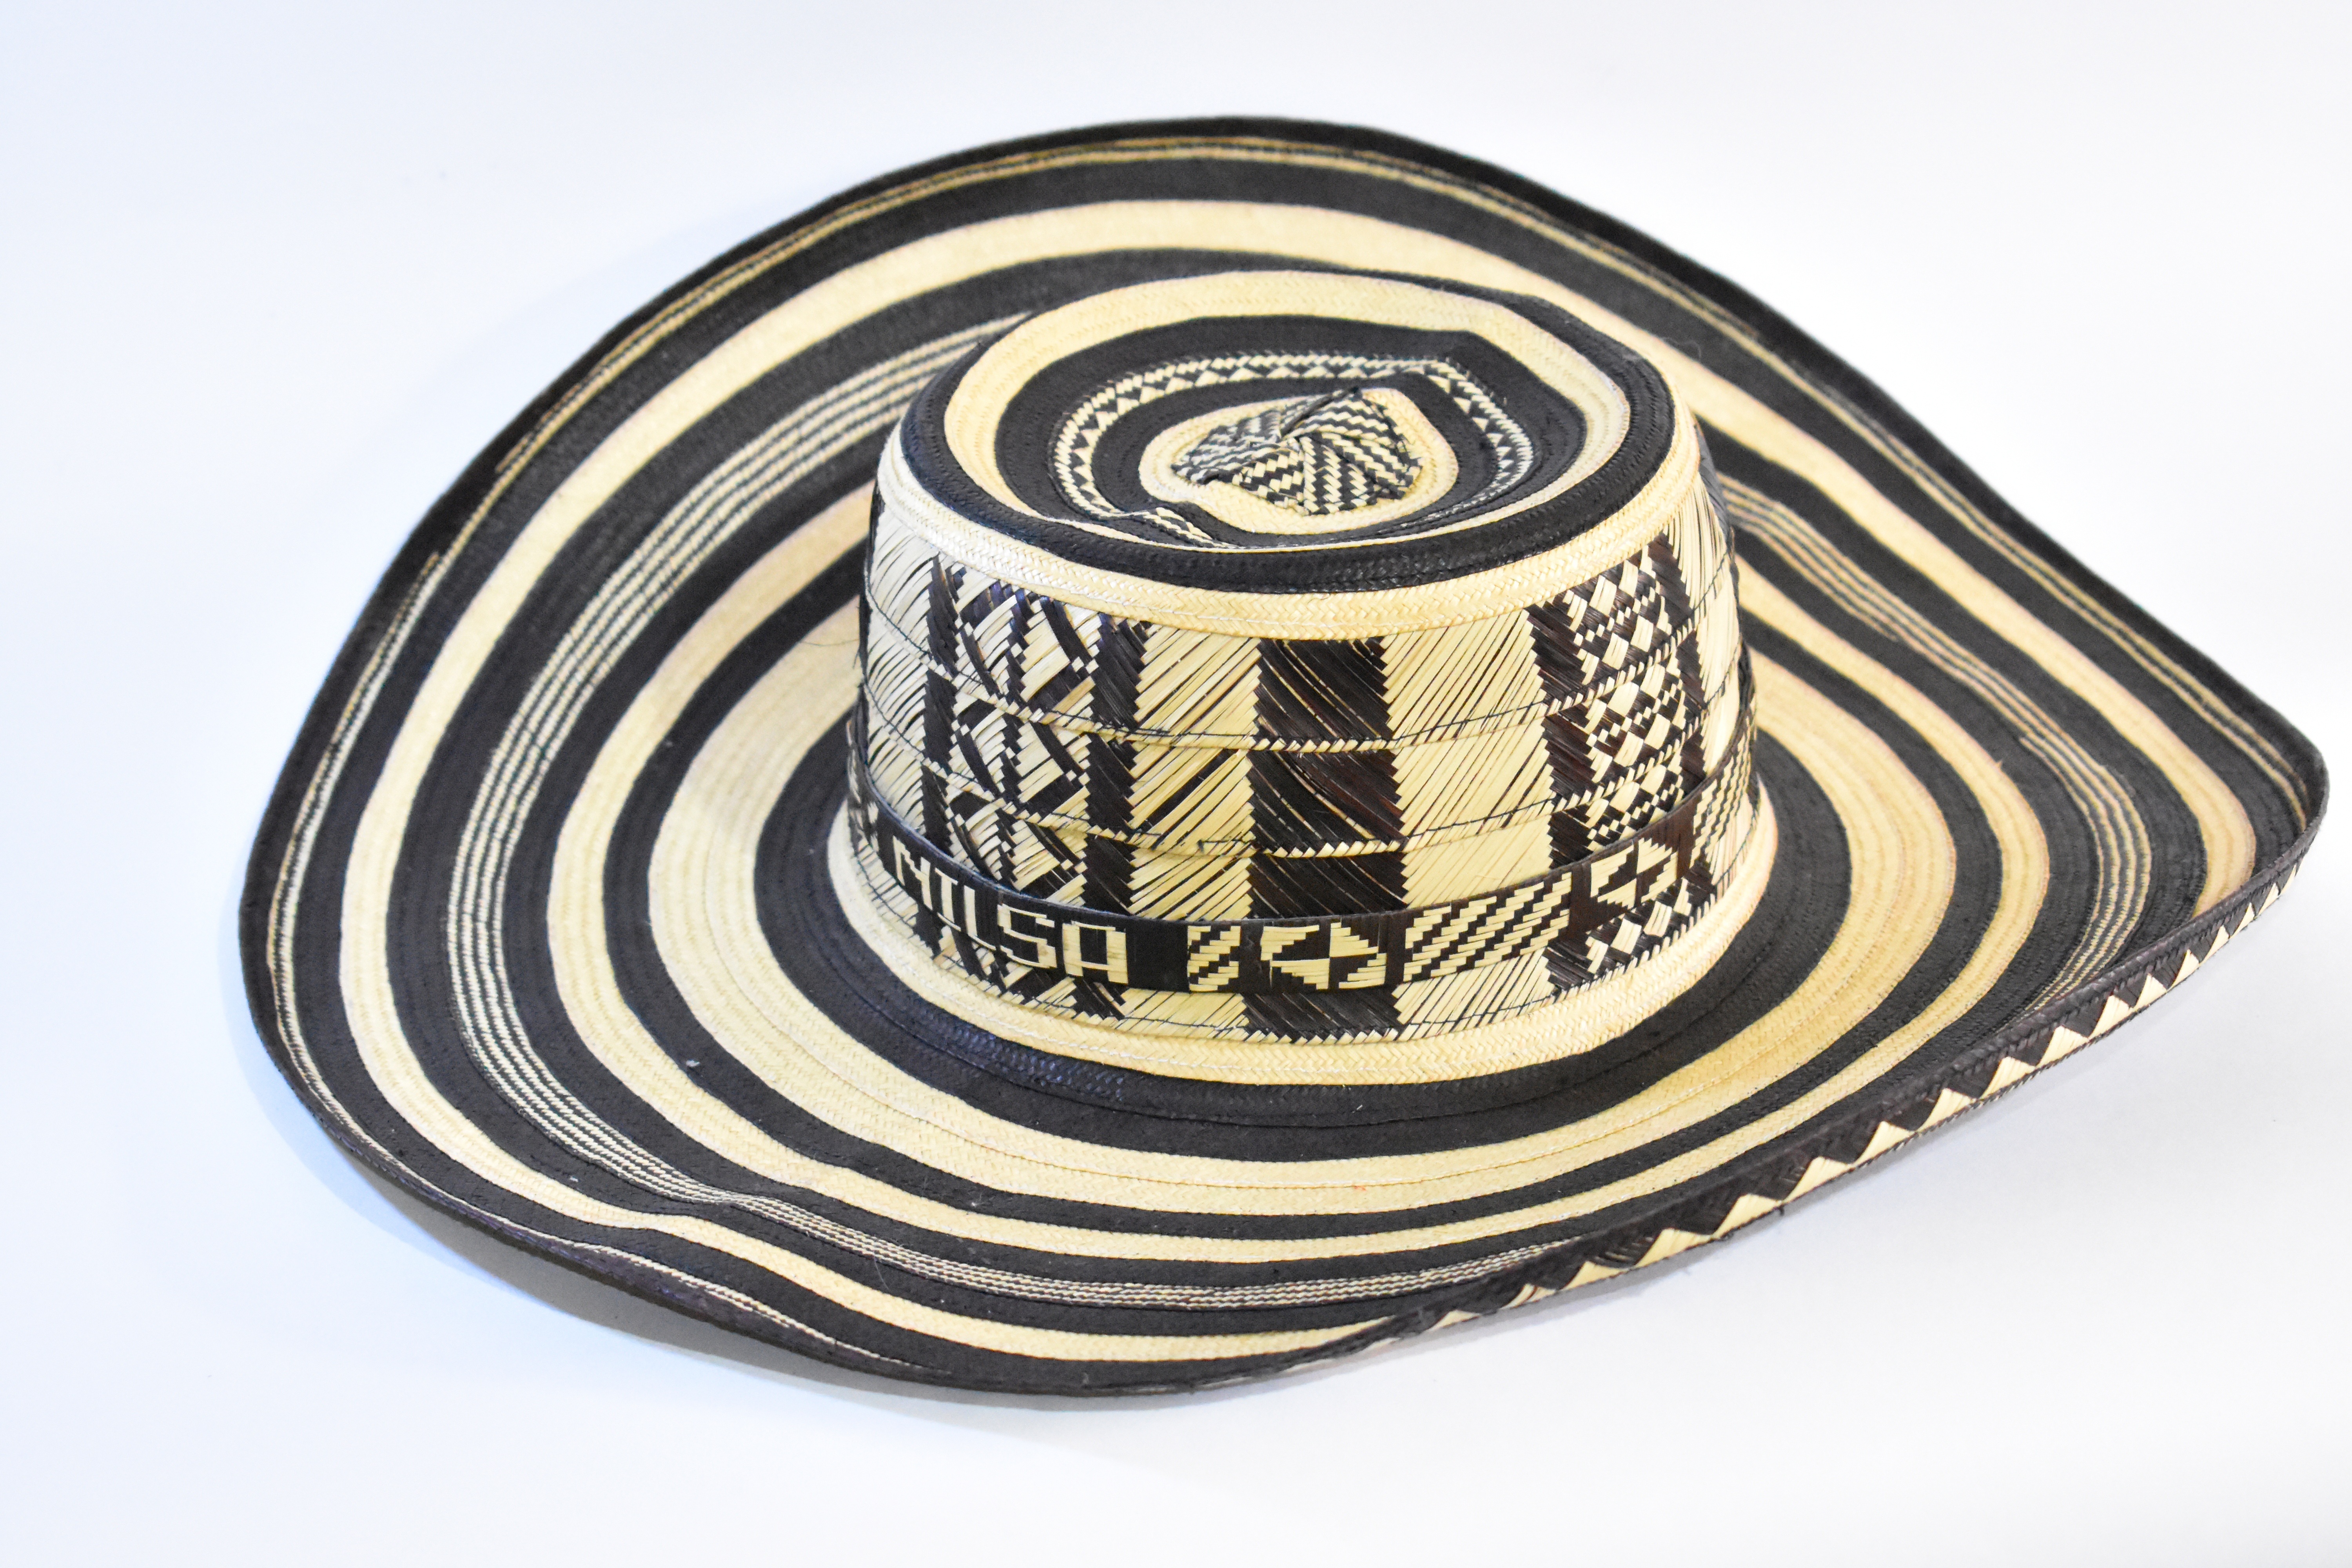
pattern, hat, clothing, headgear, hairstyle, cap, culture, colombia, caribbean coast, fashion accessory, vueltiao hat